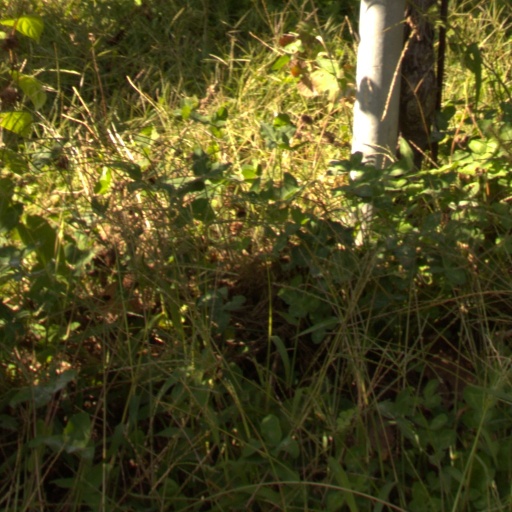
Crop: grape